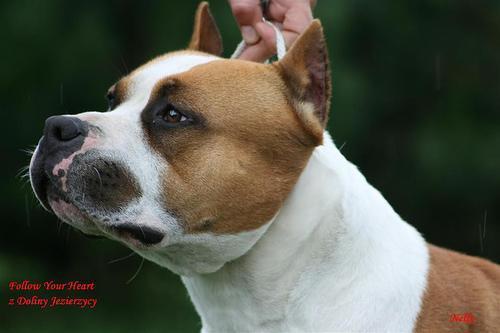
American_Staffordshire_terrier